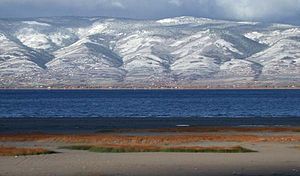
Bear Lake (Utah-Idaho)
Vinterbillede af Bear Lake set fra søens østlige bred i Idaho. I baggrunden ses den nordlige del af Wasatch Range
"Bear Lake er en sø i staterne Idaho og Utah i USA. Søen regnes som Utahs næststørste ferskvandssø, og dens turkisblå farve, har givet den kaldenavnet ""Rocky Mountains' Caribiske Hav"". Farven skyldes opslæmmet kalk i vandet.